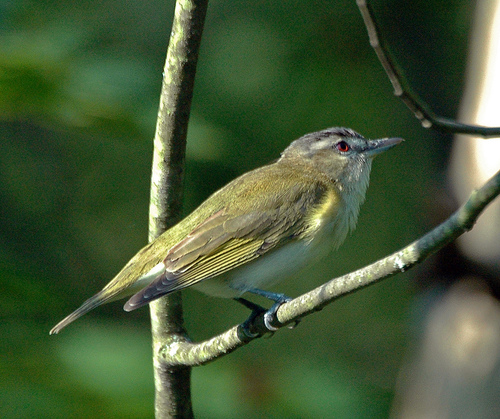
the bird has a small red eyering and a small bill.
this is a bird with a white belly and yellow and grey wings.
a small with green wings, and red eyes and a bill that curves downwardssmall bird on a tree branch that has a yellow and black color to it
this small bird has a sand colored back and wings, a short bill, and red eyerings.
this bird has wings that are yellow and has red eyes
this particular bird has a white belly and yellow breasts and red eye rings
this bird has wings that are yellow and has a white belly
this bird has dull yellow wings with shades of brown
this bird is green with black and has a very short beak.
Species: Red Eyed Vireo